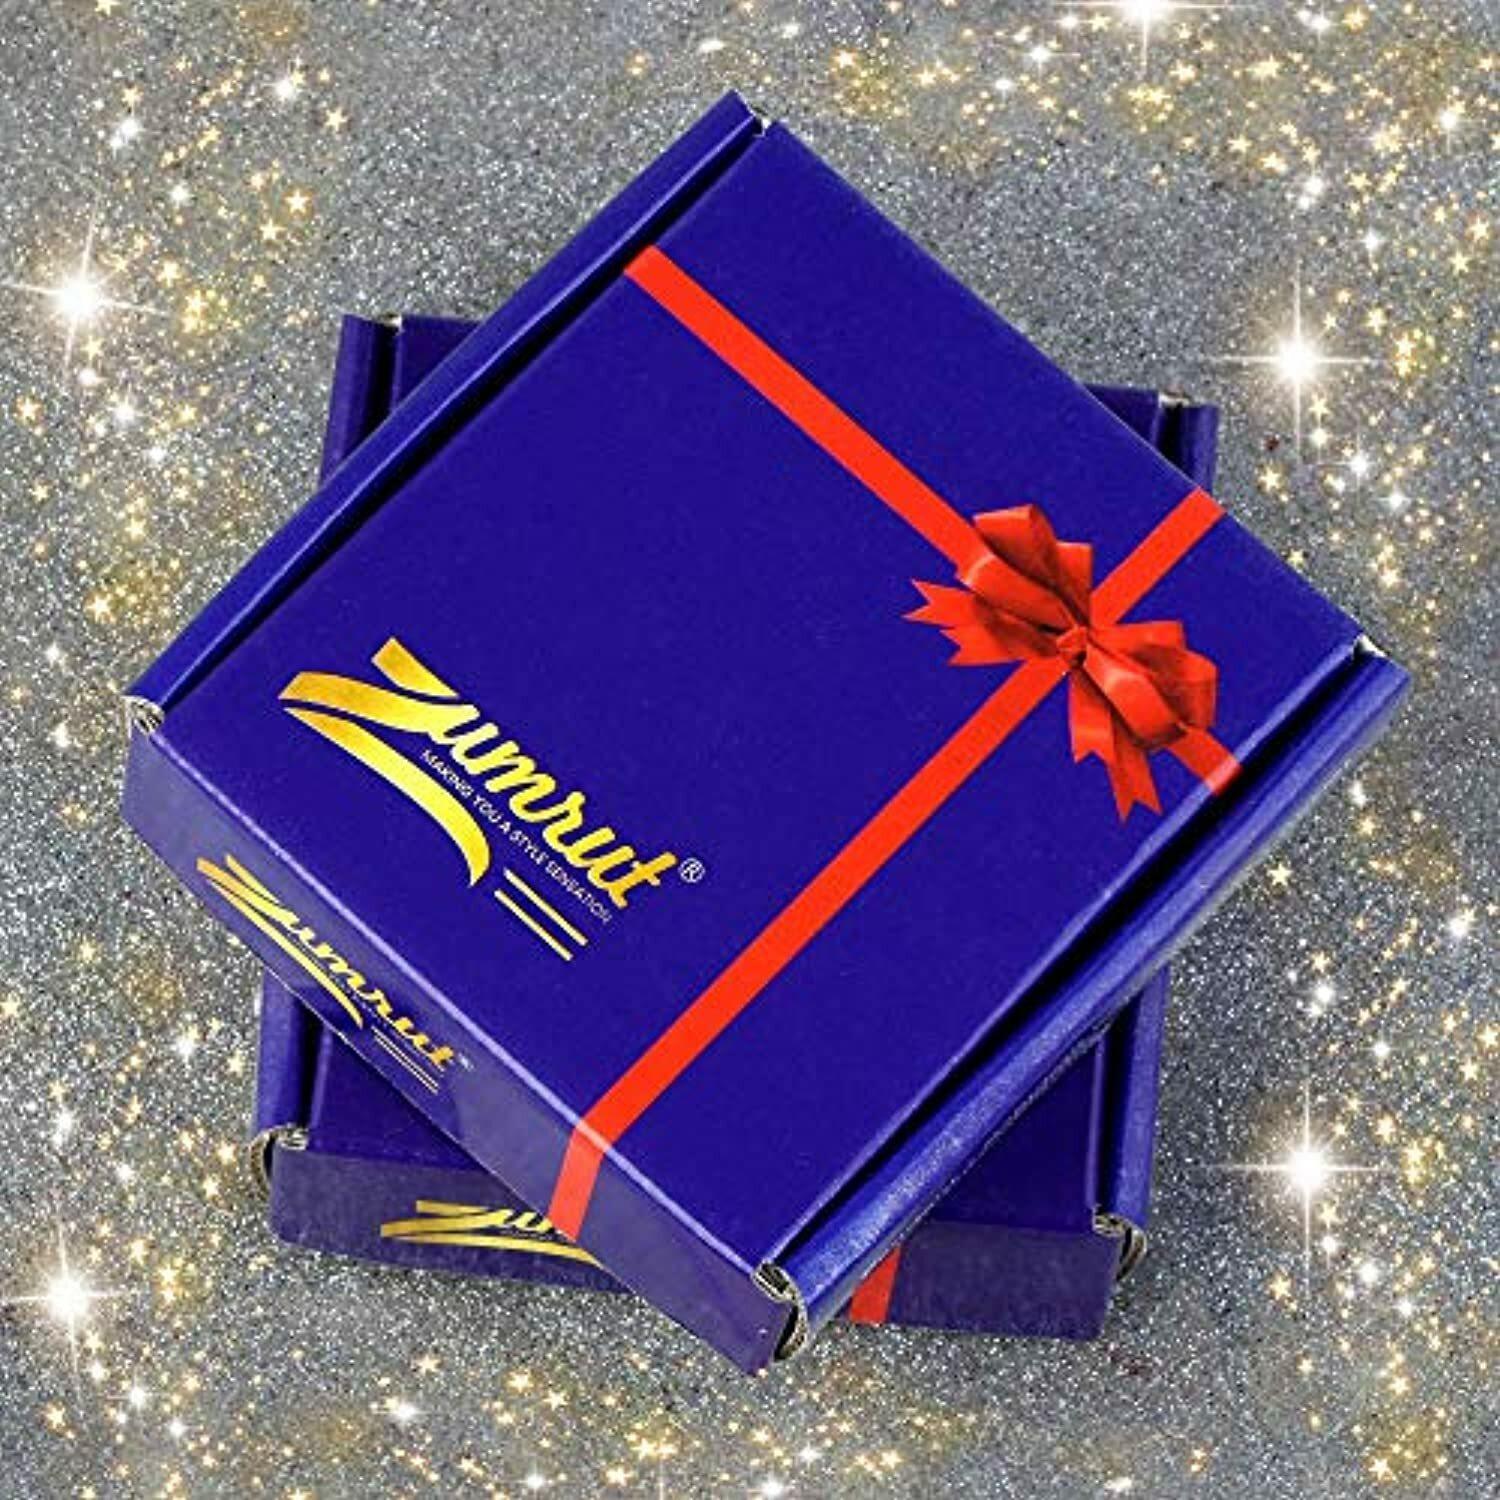
ZUMRUT MAKING YOU A STYLE SENSATION Gold Plated Brass Big Size Heart Shaped Pendant Locket (Men and Women)
Type: Necklaces & Pendants
Brand: ZUMRUT MAKING YOU A STYLE SENSATION
Price: Rs. 399
 Zumrut is jaipur based leading manufacturer and exporter of high quality fashion and imitation jewellery, handmade painting jewellery,etc. Heart shaped locket necklaceheart designexpanding photo locket necklaces,open the claps on locket and expand to pictures of precious loved ones. Locket necklace that hold picture memory heart shaped locket is a sweet gift for family and friends to remember those precious people in their lives and keep them close to your heart. A perfect gift necklace come with a gift box. For loved family and good friends on birthdays, christmas, holidays, graduations.
Features: Love heart photot locket necklace that holds picture,This lovely lifetime jewelry heart locket necklace will bring smiles from your loved one.These are all memories we want to to be reminded of and a locket is a perfect special place,You can put a photo or message into it. Or diy. Photos are easy to install in this precious locket. We have the perfect size heart to fit photos in easily. Show your love and affection or propose to your love,Made in india all our products are manufactured in india and are exclusively crafted to adorn your persona.
Included: 1 Locket Pendant